Megapiranha

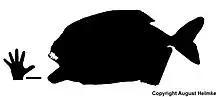
Skeletal reconstruction of "Megapiranha" with a 10 cm scale bar.

Although only three teeth are fully preserved, the holotype specimen shows the presence of seven premaxillary teeth which are arranged in a zig-zag pattern with some overlap. The third, fourth and fifth tooth are preserved and all share very similar morphology with one another. Of these teeth the first and third formed the inner row, while the rest formed the outer row. In other serrasalmids the teeth are arranged either two rows of seven teeth with a morphologically distinct second tooth of the inner row (third tooth), such an arrangement is seen in the Tambaqui for instance, a zig-zag pattern of five teeth (like in "Catoprion") or a single row of six teeth, which is typical for the carnivorous species.